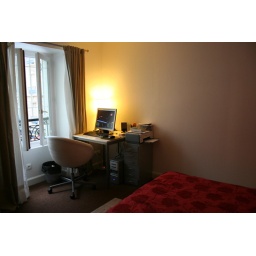
desk in bedroom